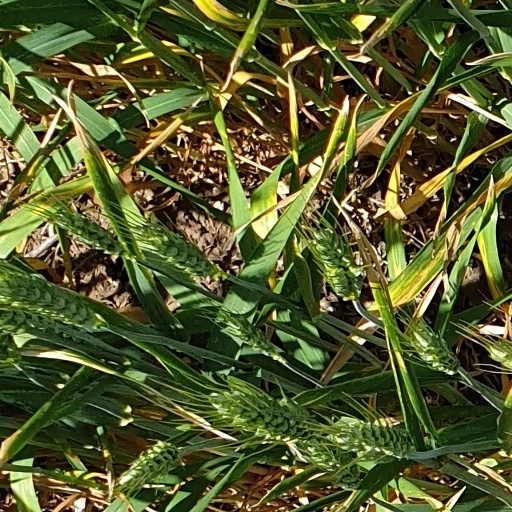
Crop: wheat